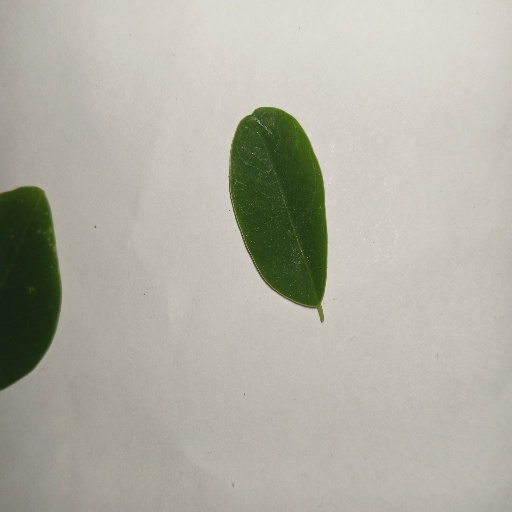
Species: Sojina
Leaf condition: Healthy Leaf